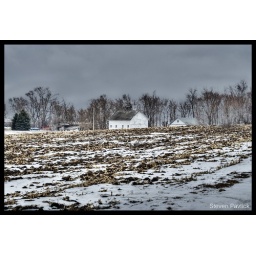
Looking over a snow covered field at a small white barn I couldn't pass this shot up.